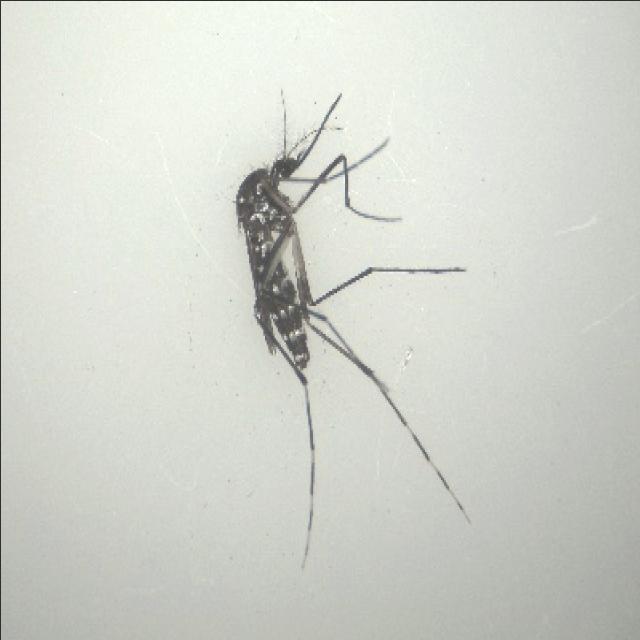
Species: aedes_albopictus